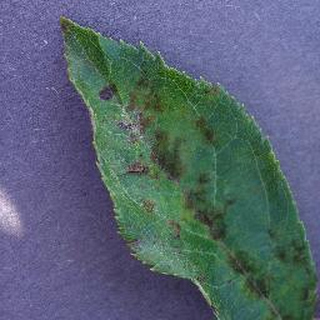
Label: apple_apple_scab